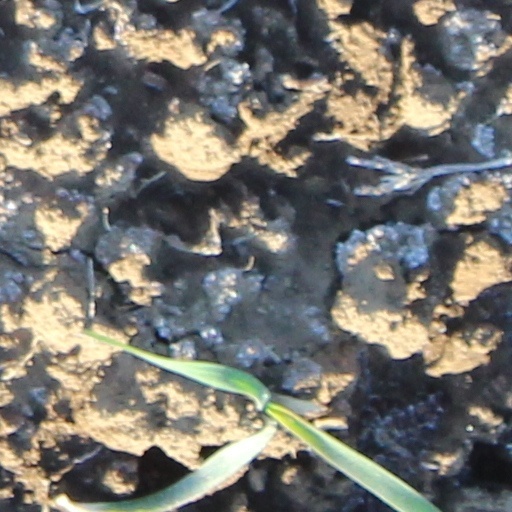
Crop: wheat